The Life of Leonardo da Vinci

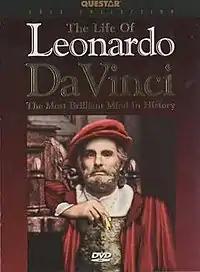
DVD cover (2003)

In Italy, the series was broadcast in five episodes from October 24 to November 21, 1971, on Programma Nazionale. It was made in color, even though the Italian government had not yet adopted this technique. Later, CBS distributed the series in the United States with English-language dubbing, airing it from August 13, 1972 to September 10, 1972. In Quebec, the series was broadcast from September 7, 1973 on Radio-Canada Television, and in France from May 2, 1974 on the second channel of ORTF and rebroadcast in April 1980 on the first channel.